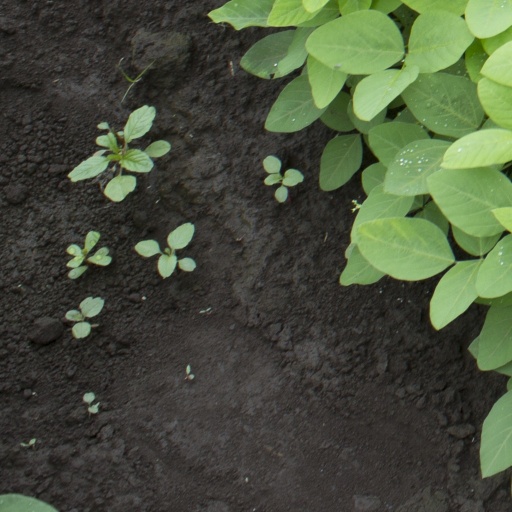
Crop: soybean